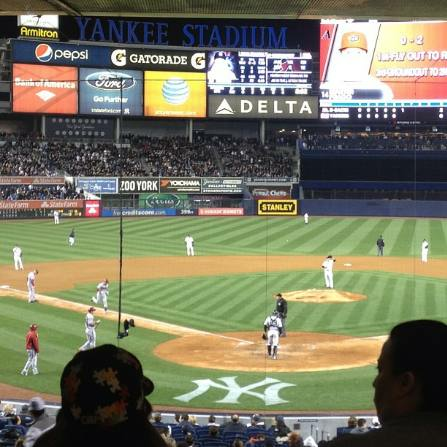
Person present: Yes